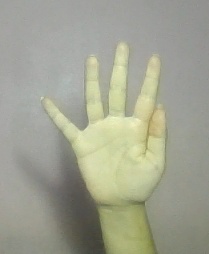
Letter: sheen